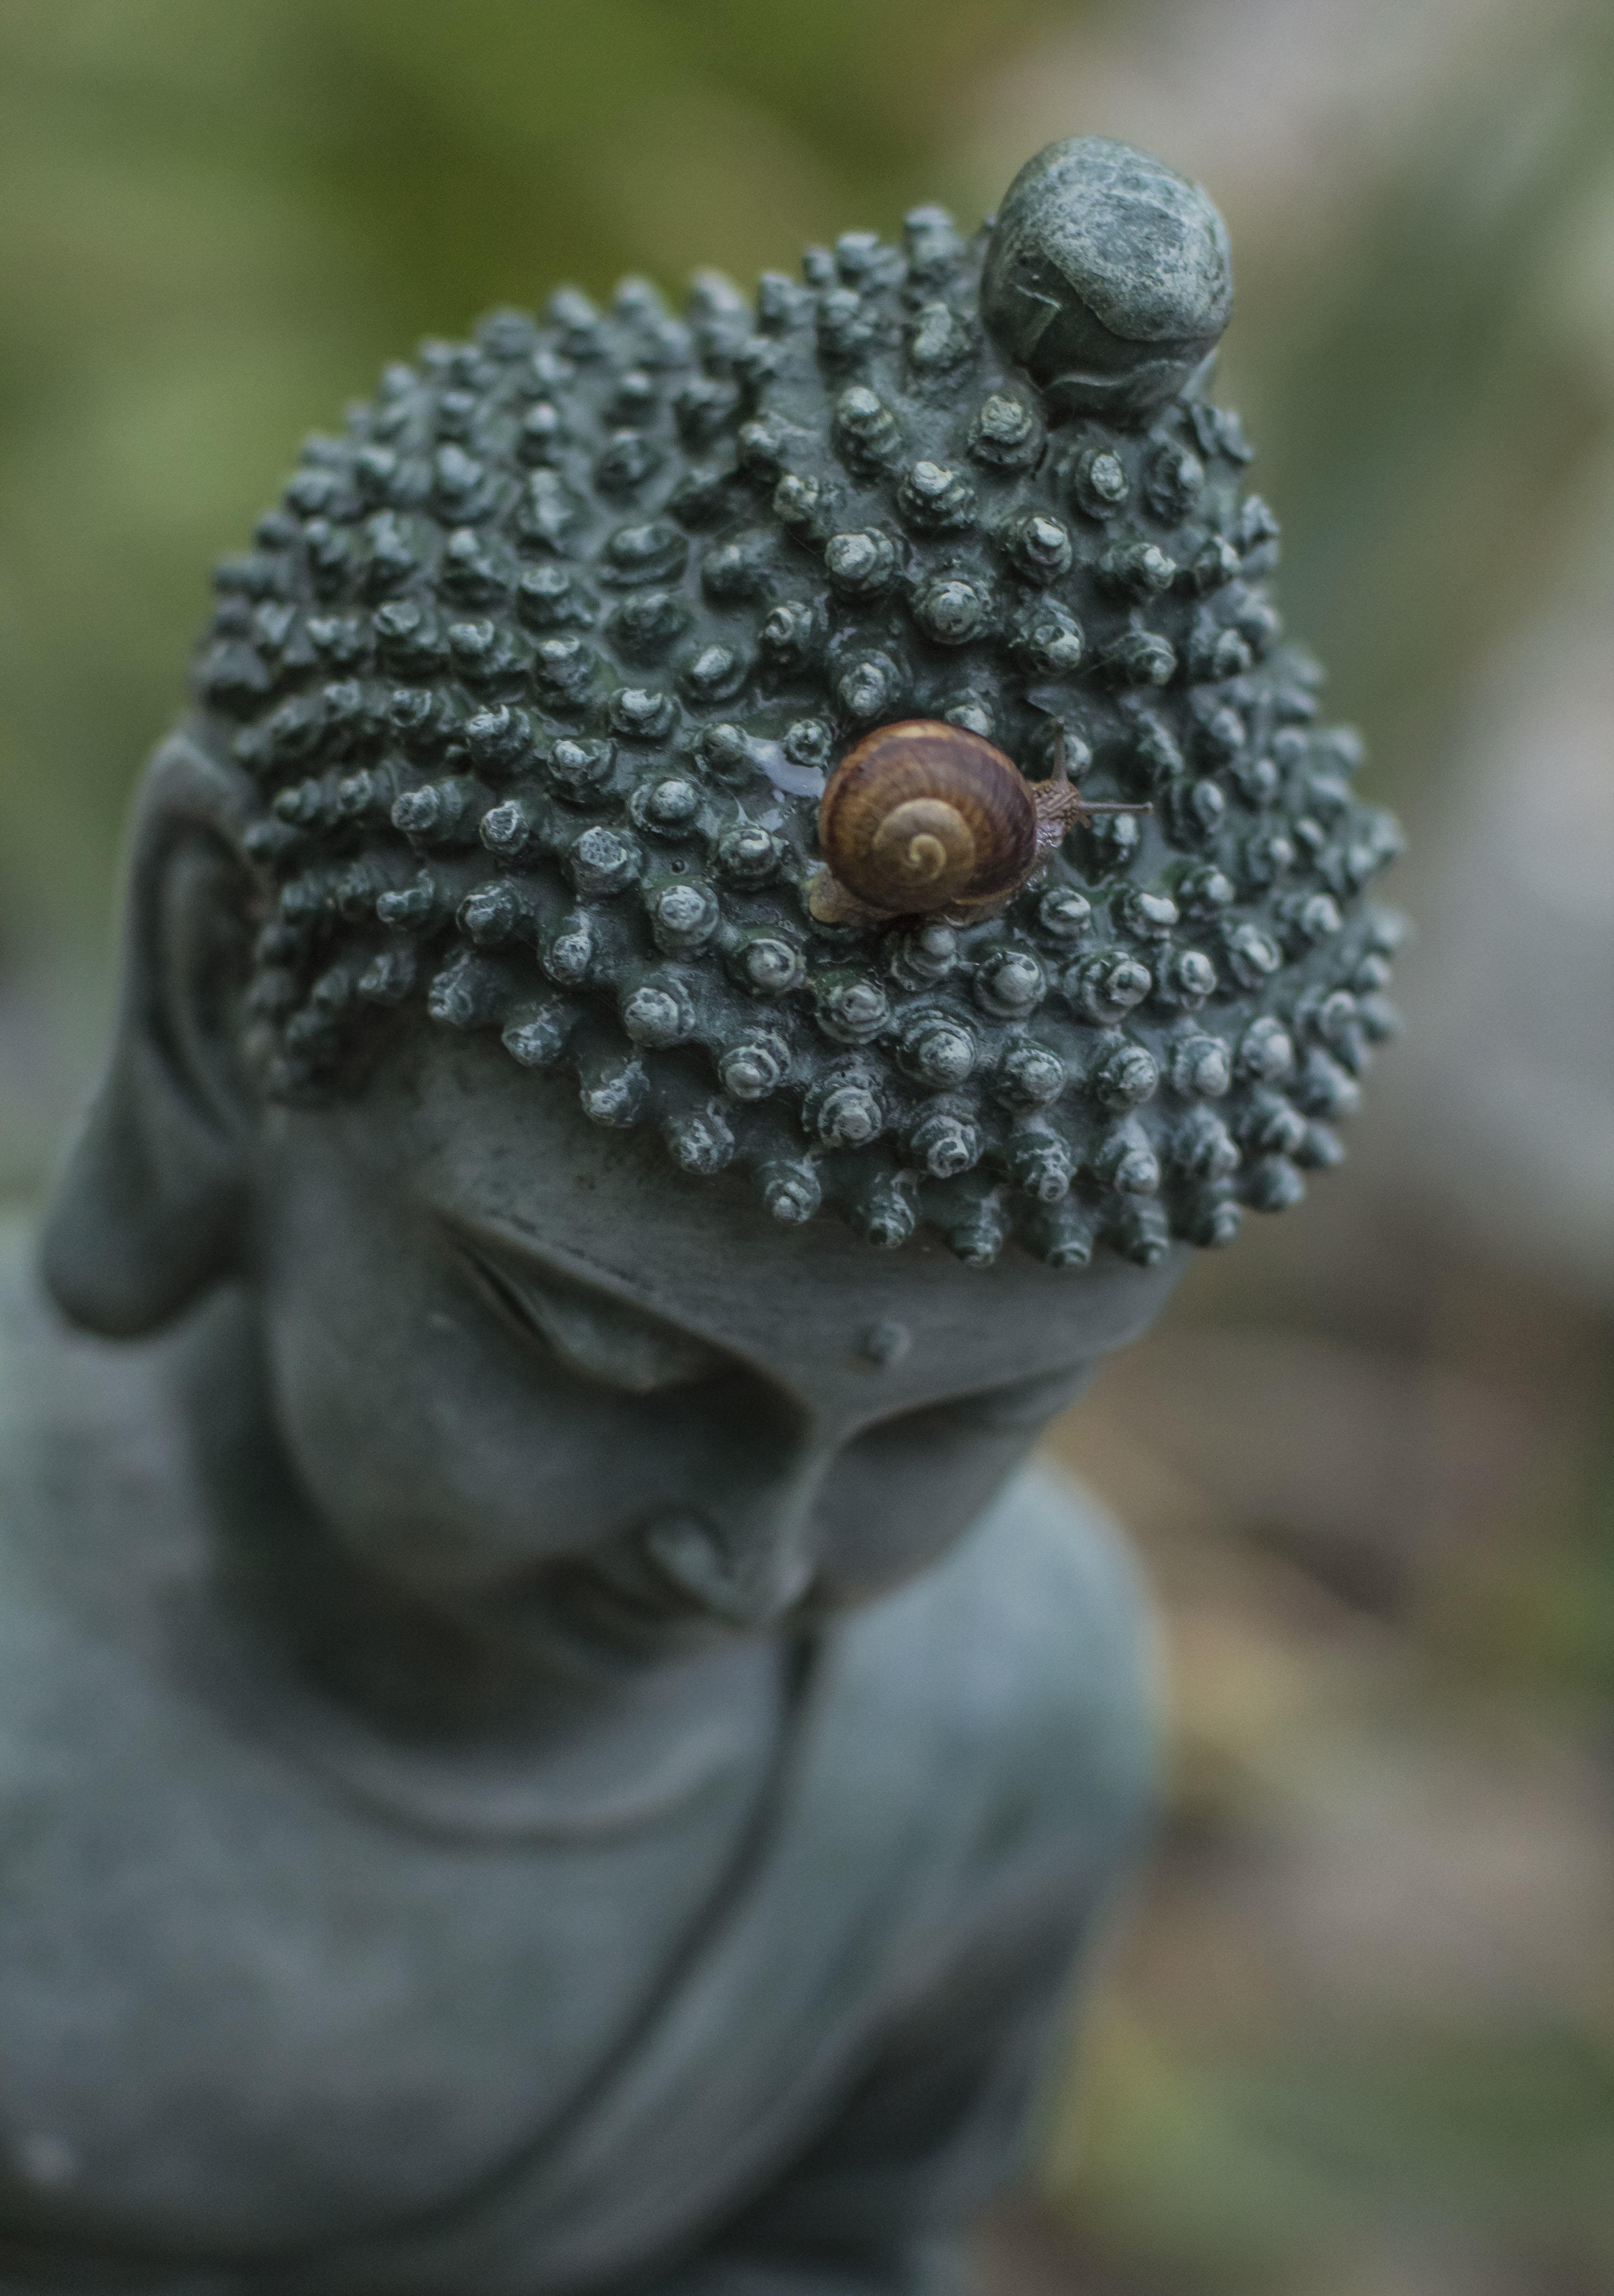
photography, leaf, flower, monument, statue, green, calm, meditate, flora, close up, sculpture, art, snail, buddha, szobor, csiga, macro photography